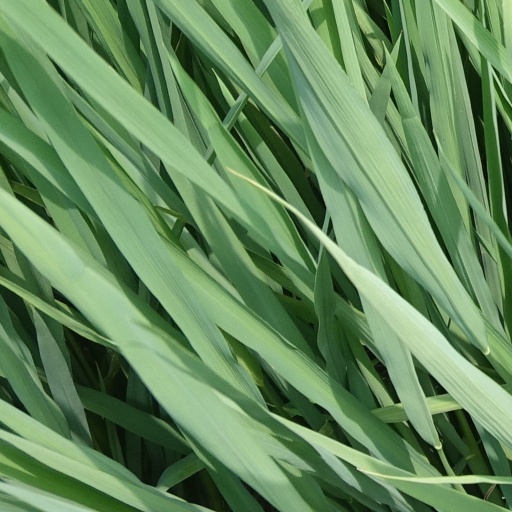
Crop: rice